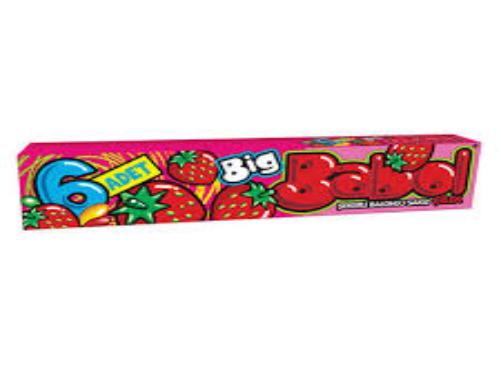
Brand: BigBabol
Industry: Food